Pennsylvania-class battleship

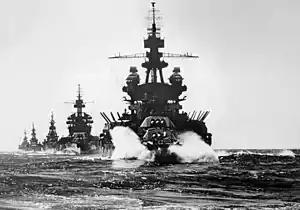
"Pennsylvania" leading and three cruisers into Lingayen Gulf before the invasion of Luzon (Philippines), in January 1945

"Pennsylvania" and "Arizona" were commissioned during the First World War, but prior to the United States' entry on the side of the Allies. During their first year, the ships were cleaned and readied for full active duty. "Pennsylvania" became the flagship of the Atlantic Fleet on 12 October 1916. "Arizona" first fired her main guns on 23 December, but issues with a stripped turbine kept the ship almost exclusively in the New York Navy Yard from December 1916 to March 1917. Both ships were based in the United States for the duration of the war, owing to a shortage of fuel oil in the United Kingdom, and only the coal-burning battleships of Battleship Division Nine were sent across the Atlantic. It was only after the armistice in 1918 that both "Pennsylvania"-class battleships were sent to Europe. "Arizona" departed first, leaving on 18 November and arriving in Portsmouth in the United Kingdom on the 30th. "Pennsylvania" escorted the American President Woodrow Wilson's transport, , across the Atlantic for the Paris Peace Conference in 1919. In 1921 and 1922, during the inter-war period, both ships took part in a mission to Peru and were transferred to the Pacific Fleet.